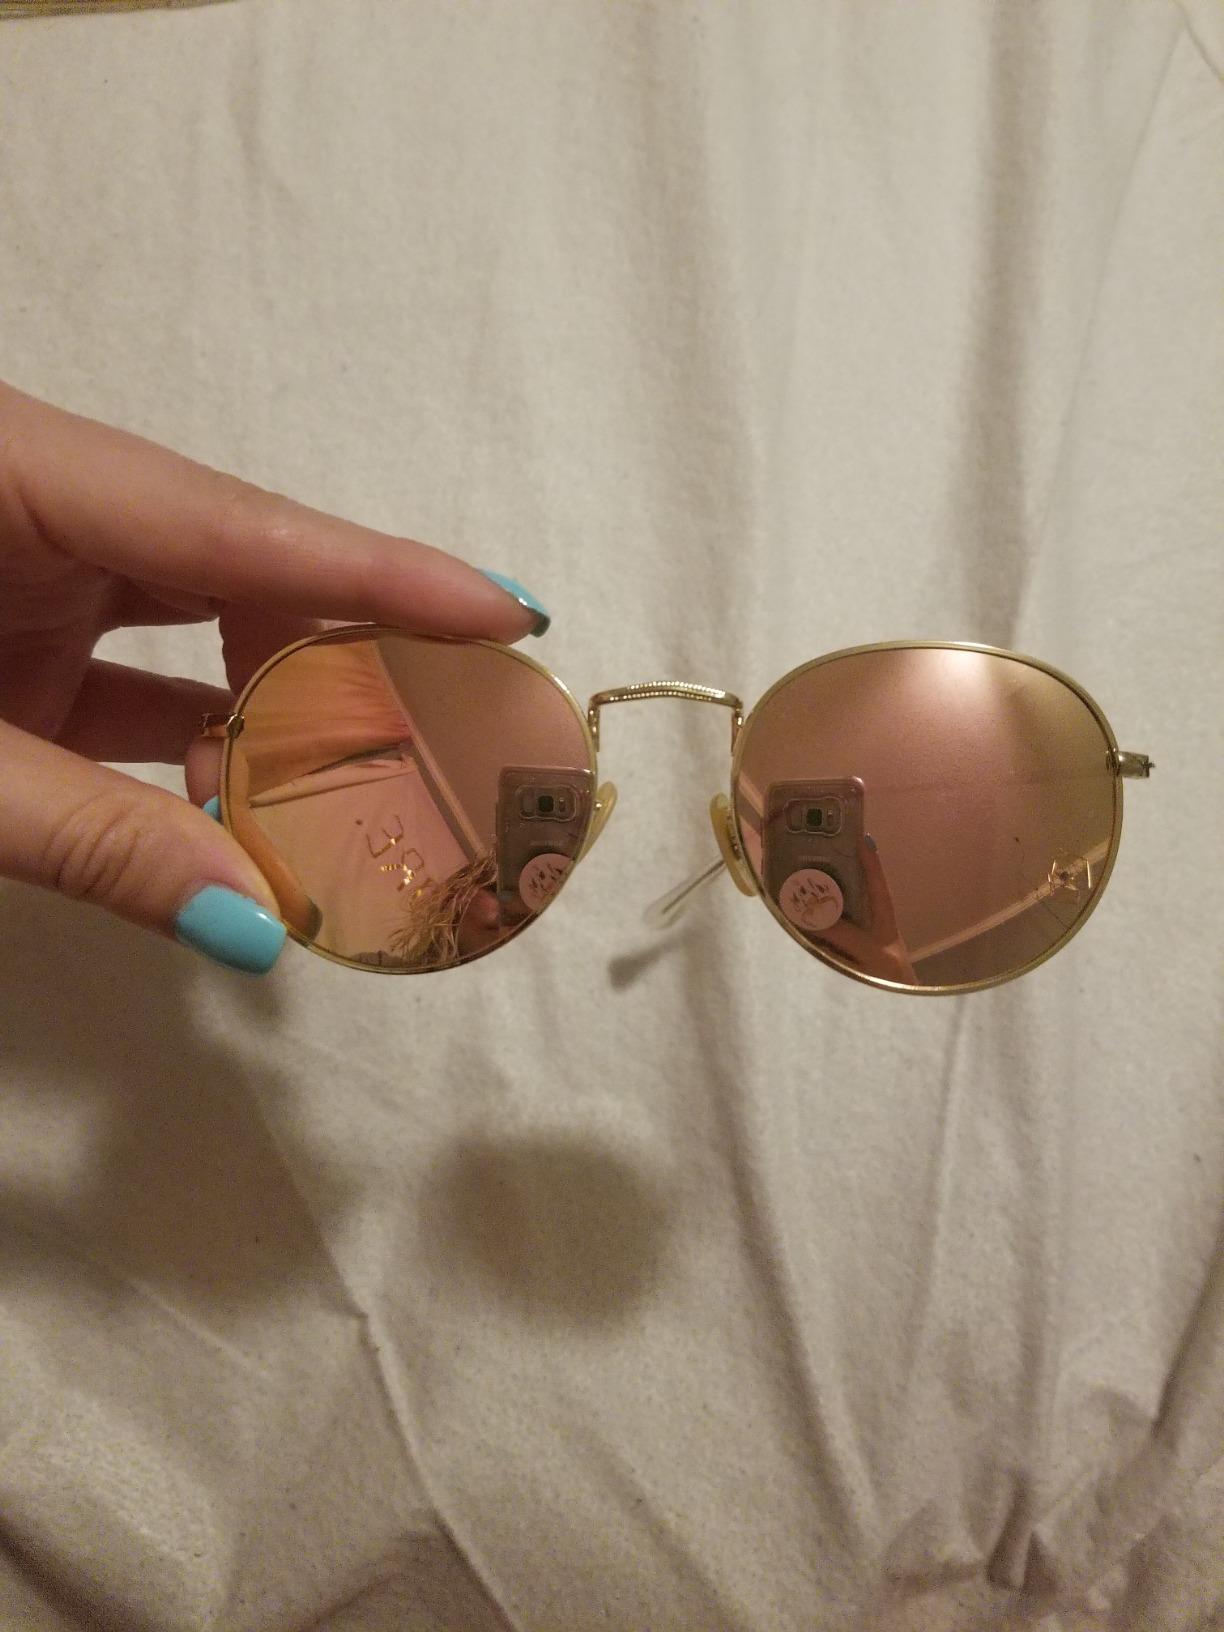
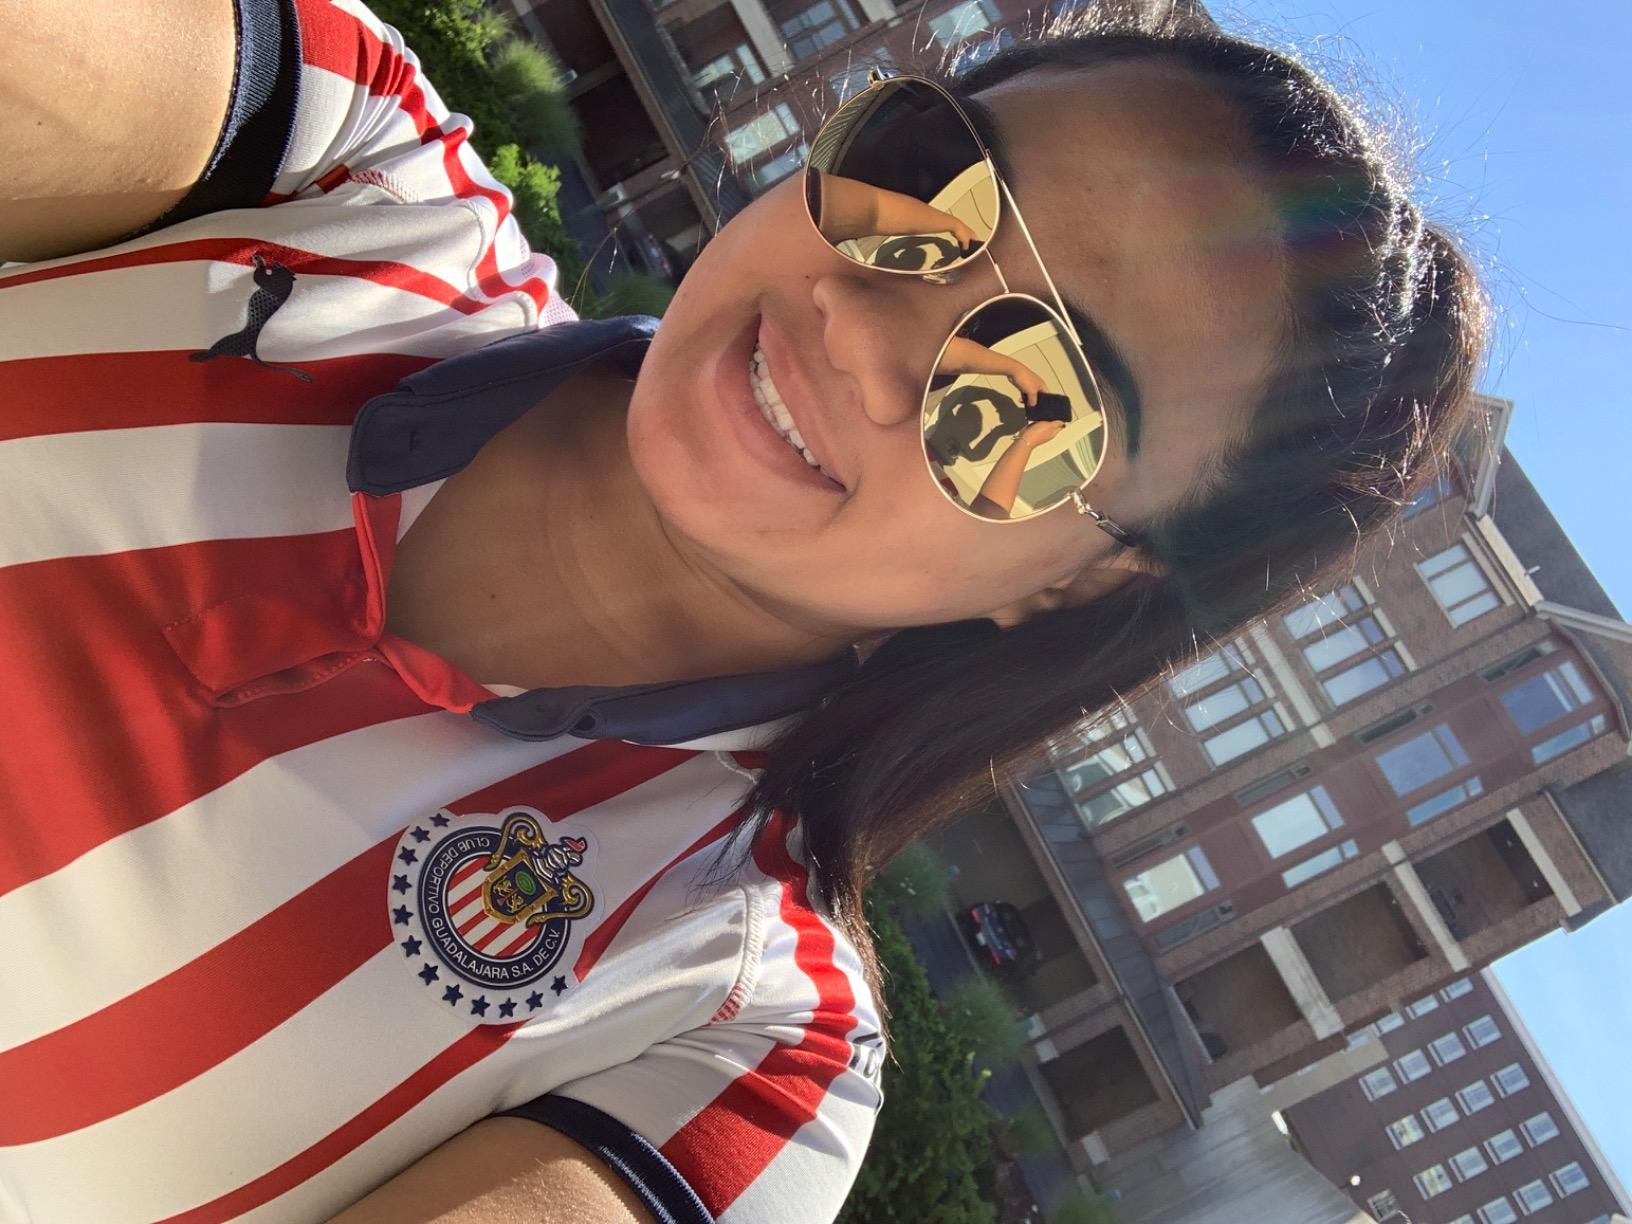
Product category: accessories_sunglasses
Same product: no